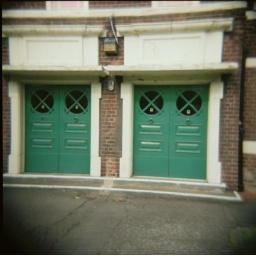
green doors in Oldbury